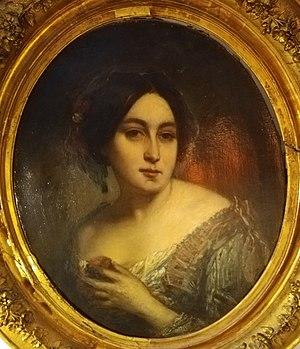
Marie Rôze est une soprano d'opéra française, pédagogue et mère du compositeur et chef d'orchestre anglais Raymond Rôze.